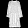
Label: Dress